Piotrków Trybunalski Ghetto

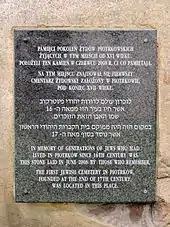
Commemorative plaque at the former historic Jewish cemetery

The ghetto liquidation action began on the night of , commanded by "SS-Hauptsturmführer" Willy Blum. About 1,000 Jews unable to move were shot in their homes for "insubordination". By the next morning, some 22,000 Jews were herded onto the square by the synagogue in order to undergo a "selection". In the course of the next few days, Jews were marched in columns to the railway station and loaded onto the awaiting freight trains without food or water, 150 to one car.